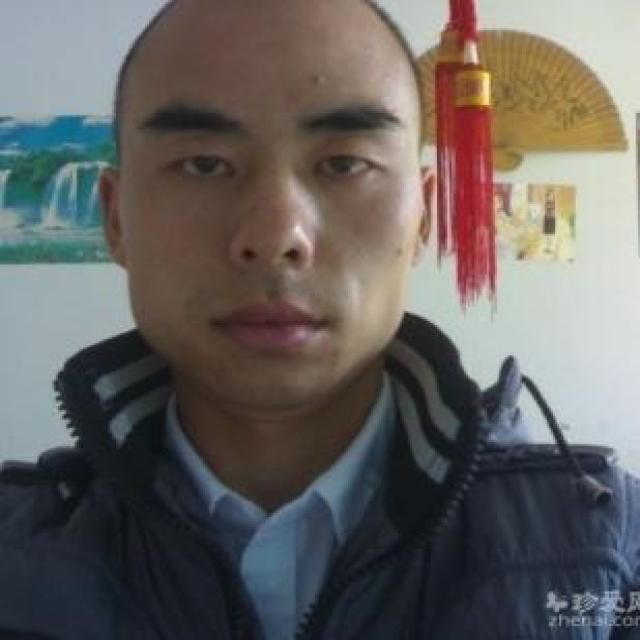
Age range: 21-44